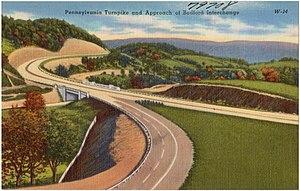
L'histoire des routes couvre une période qui commence avec la sédentarisation de l'homme, il y a 10 000 ans, jusqu'à l'Époque contemporaine. Cet article est une synthèse, qui retrace l'évolution des routes et du transport routier dans son ensemble, des premiers sentiers de l'Âge de pierre à l'autoroute moderne, en passant par les voies romaines et les chemins de Saint-Jacques.